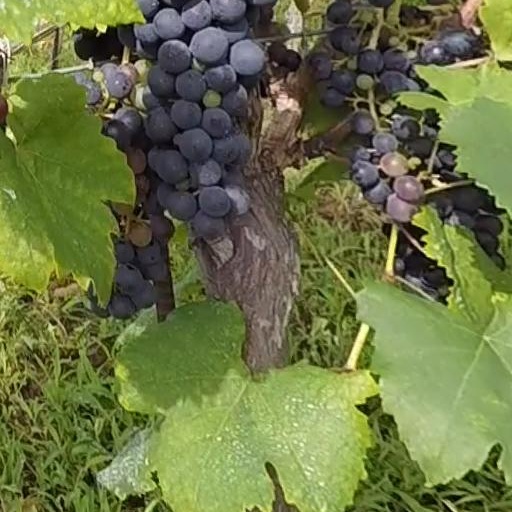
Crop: grape